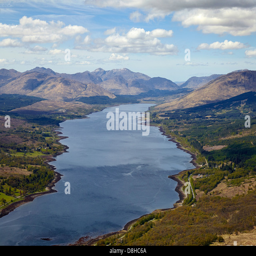
looking up the western end